The Racing Scene

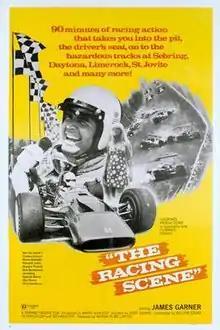

The Racing Scene is a 1969 documentary film about actor James Garner and his auto racing team, directed by Andy Sidaris. The picture offers a glimpse of Garner's role and the teams and cars he sponsored during the middle of three years (1968-1970) his American International Racing team campaigned over a variety of racing series. "The Racing Scene" was the first film directed by Sidaris, whose background at that time had been in sports telecasting.